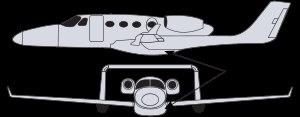
L'Adam A700 AdamJet est la version biréacteur de l'Adam A500 et entre dans la catégorie des VLJ apparue au début du XXIᵉ siècle, comme les Cessna Mustang, Eclipse 500 ou Embraer Phenom 100.